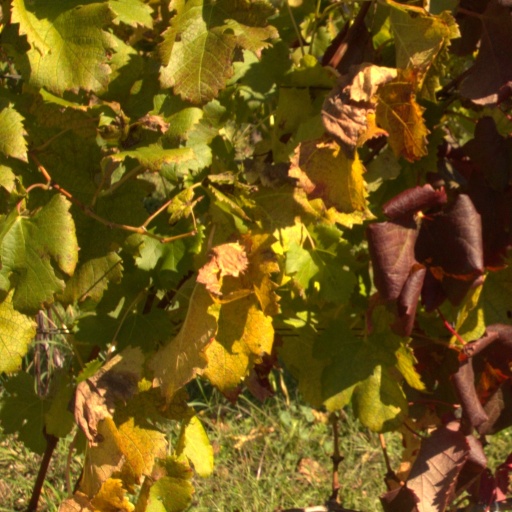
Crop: grape